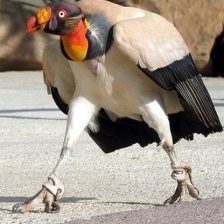
Species: KING VULTURE
Scientific name: SARCORAMPHUS PAPA
ImageNet parent category: vulture